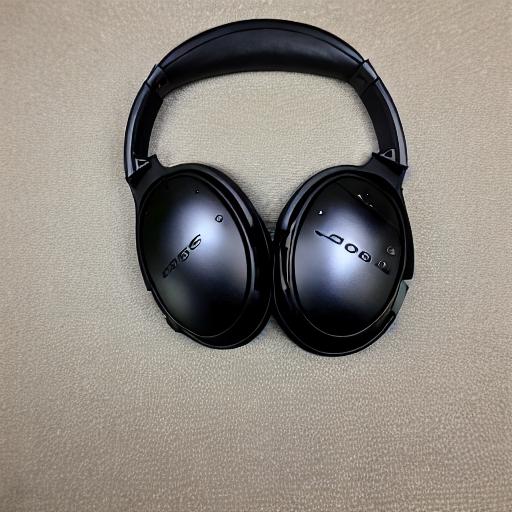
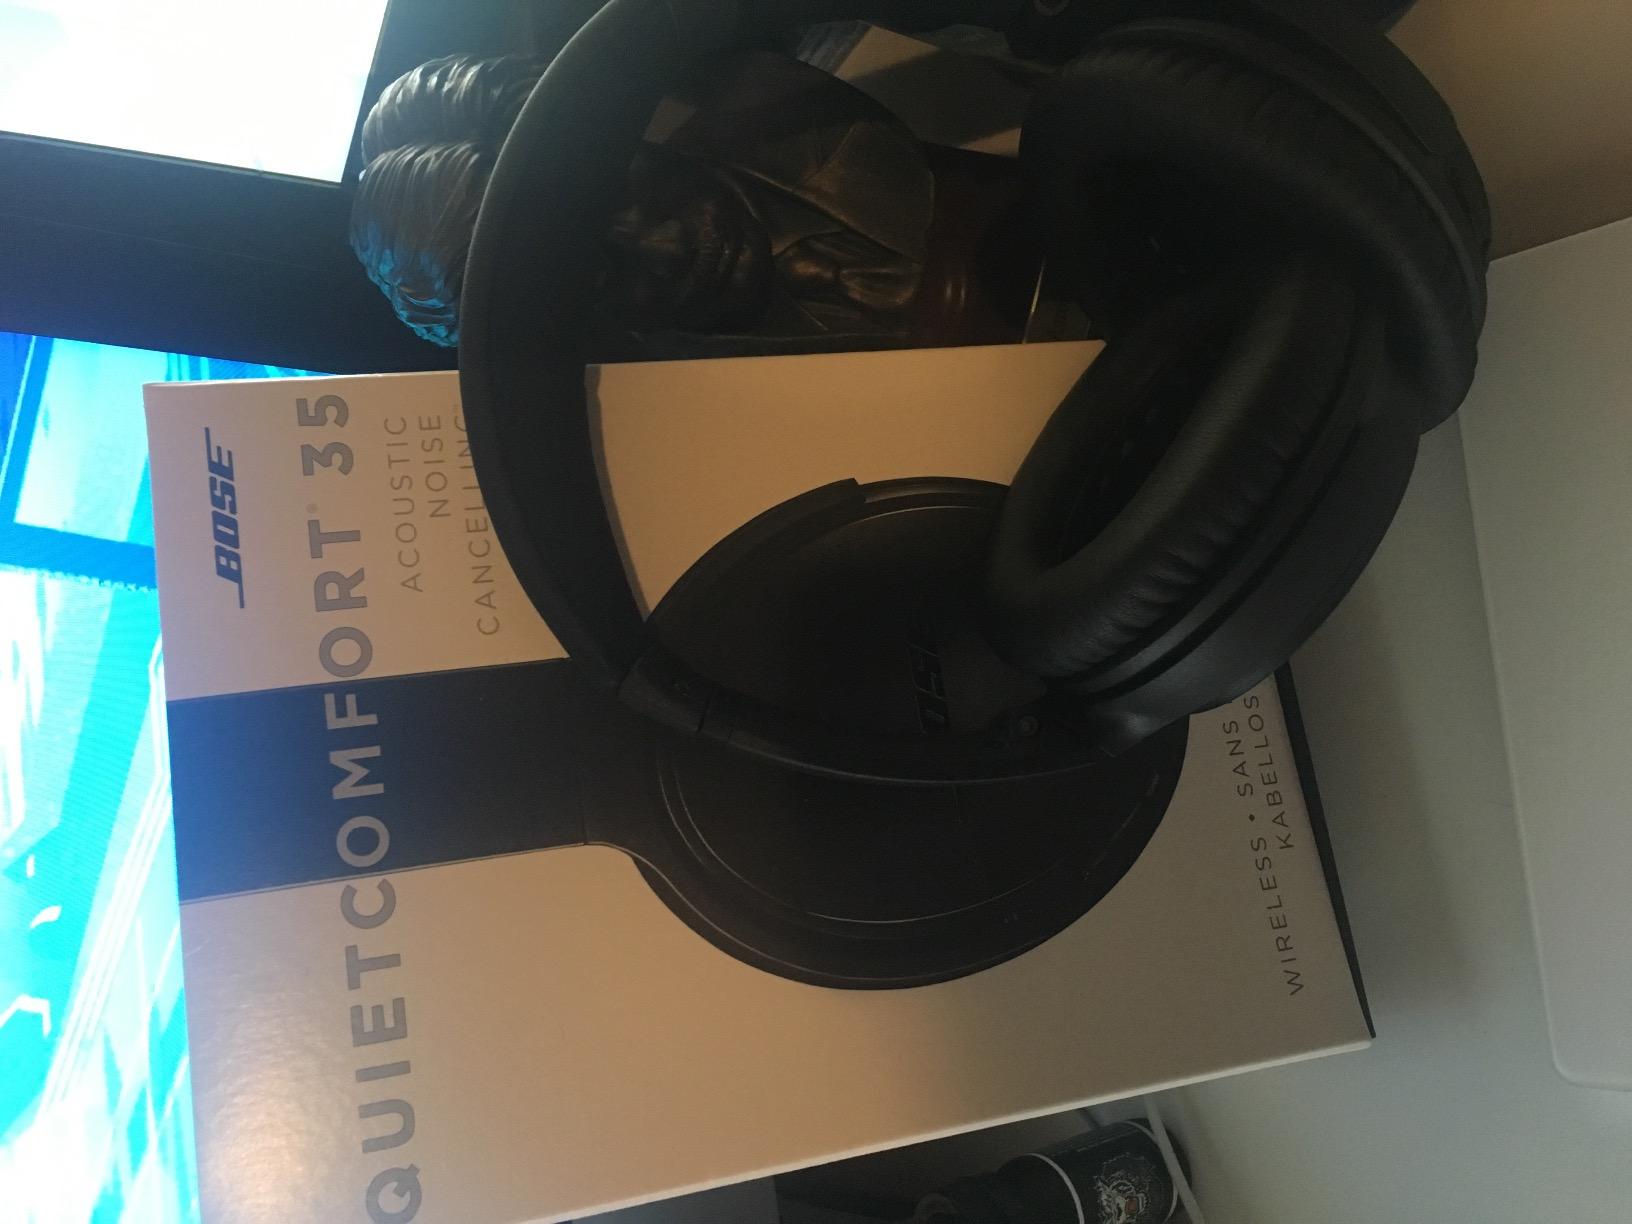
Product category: headphones
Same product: no